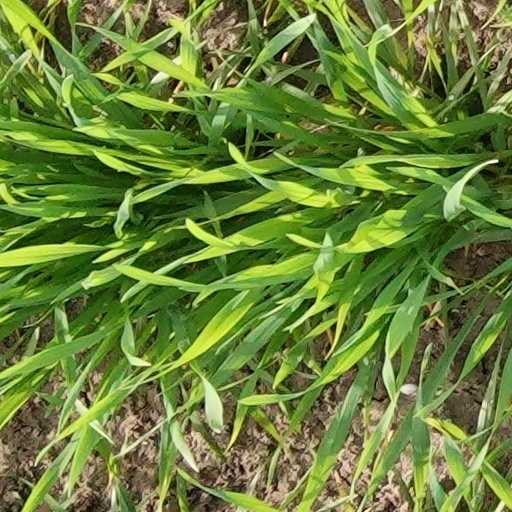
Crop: wheat